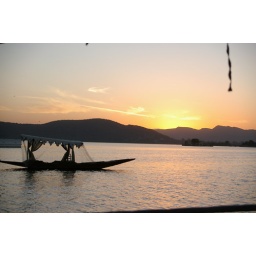
The boat is used to carry hotel guests to and from the hotel which is situated in the middle of the lake